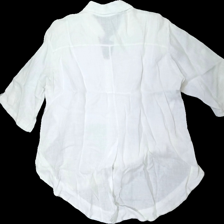
View: back
Type: Blouse
Category: Ladies
Brand: Missing
Colors: White
Material: 100% cotton
Cut: Regular
Season: All
Damage location: top center
Damage 2 location: middle center
Price range: 50-100
Recommended usage: Reuse
Description: vit blus